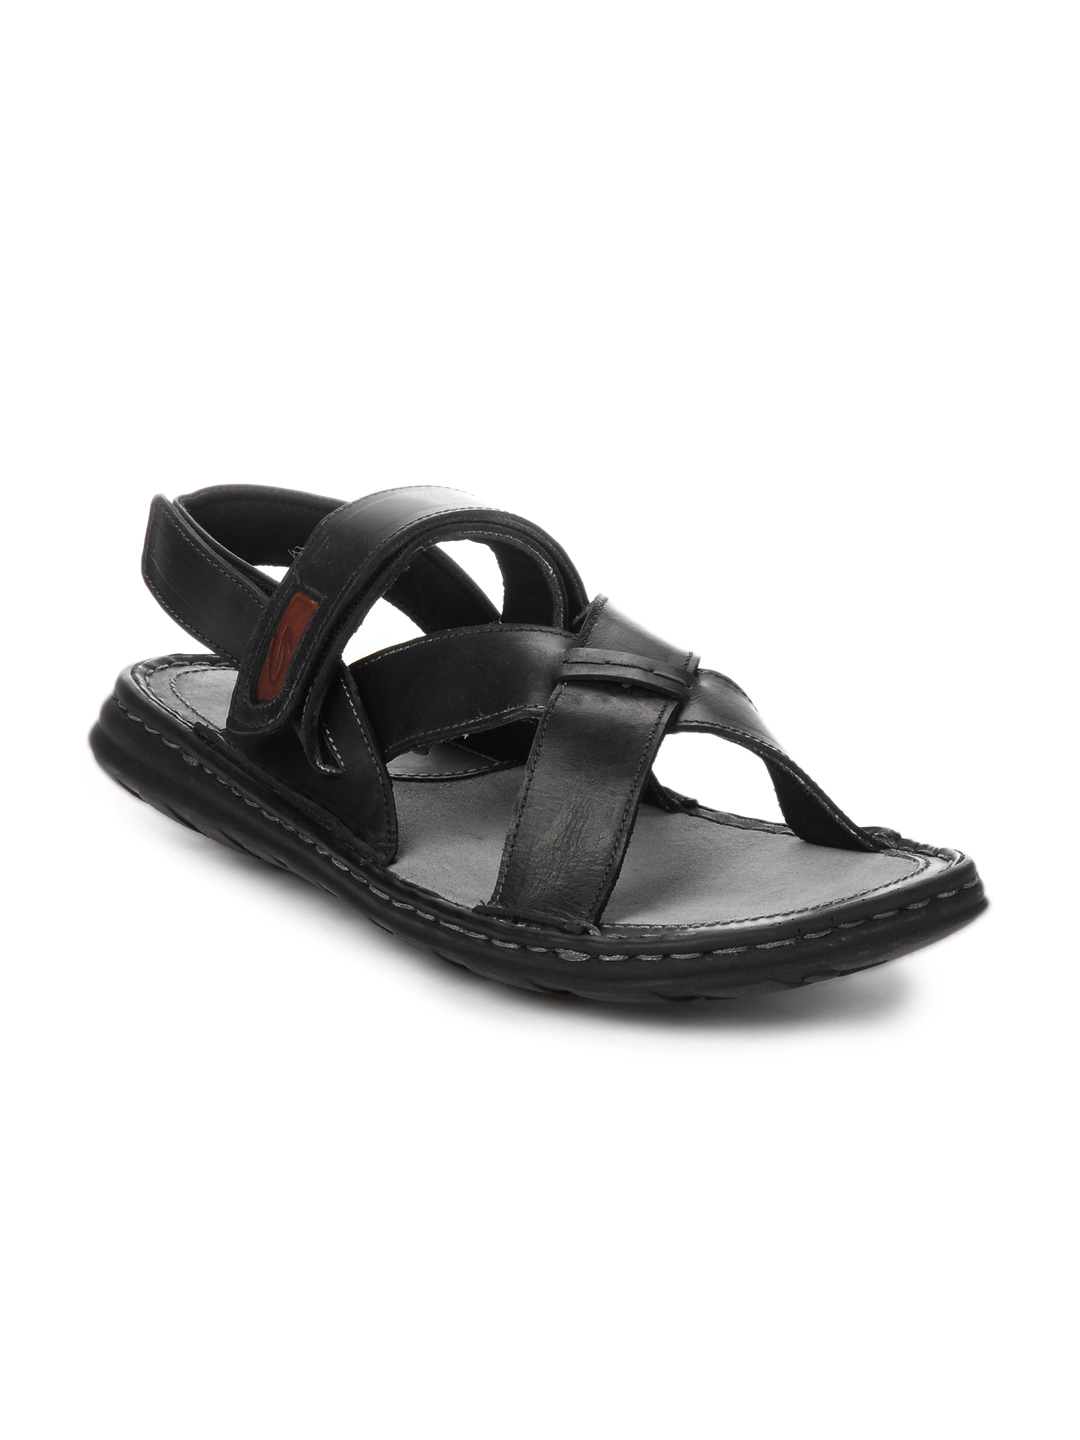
Ganuchi Men Black Sandals
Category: Footwear / Sandal / Sandals
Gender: Men
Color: Black
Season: Summer 2012
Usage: Casual